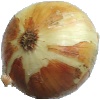
Label: Onion White 1